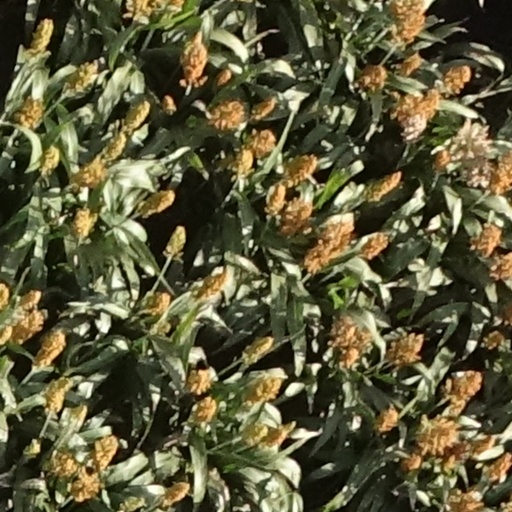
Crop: sorghum